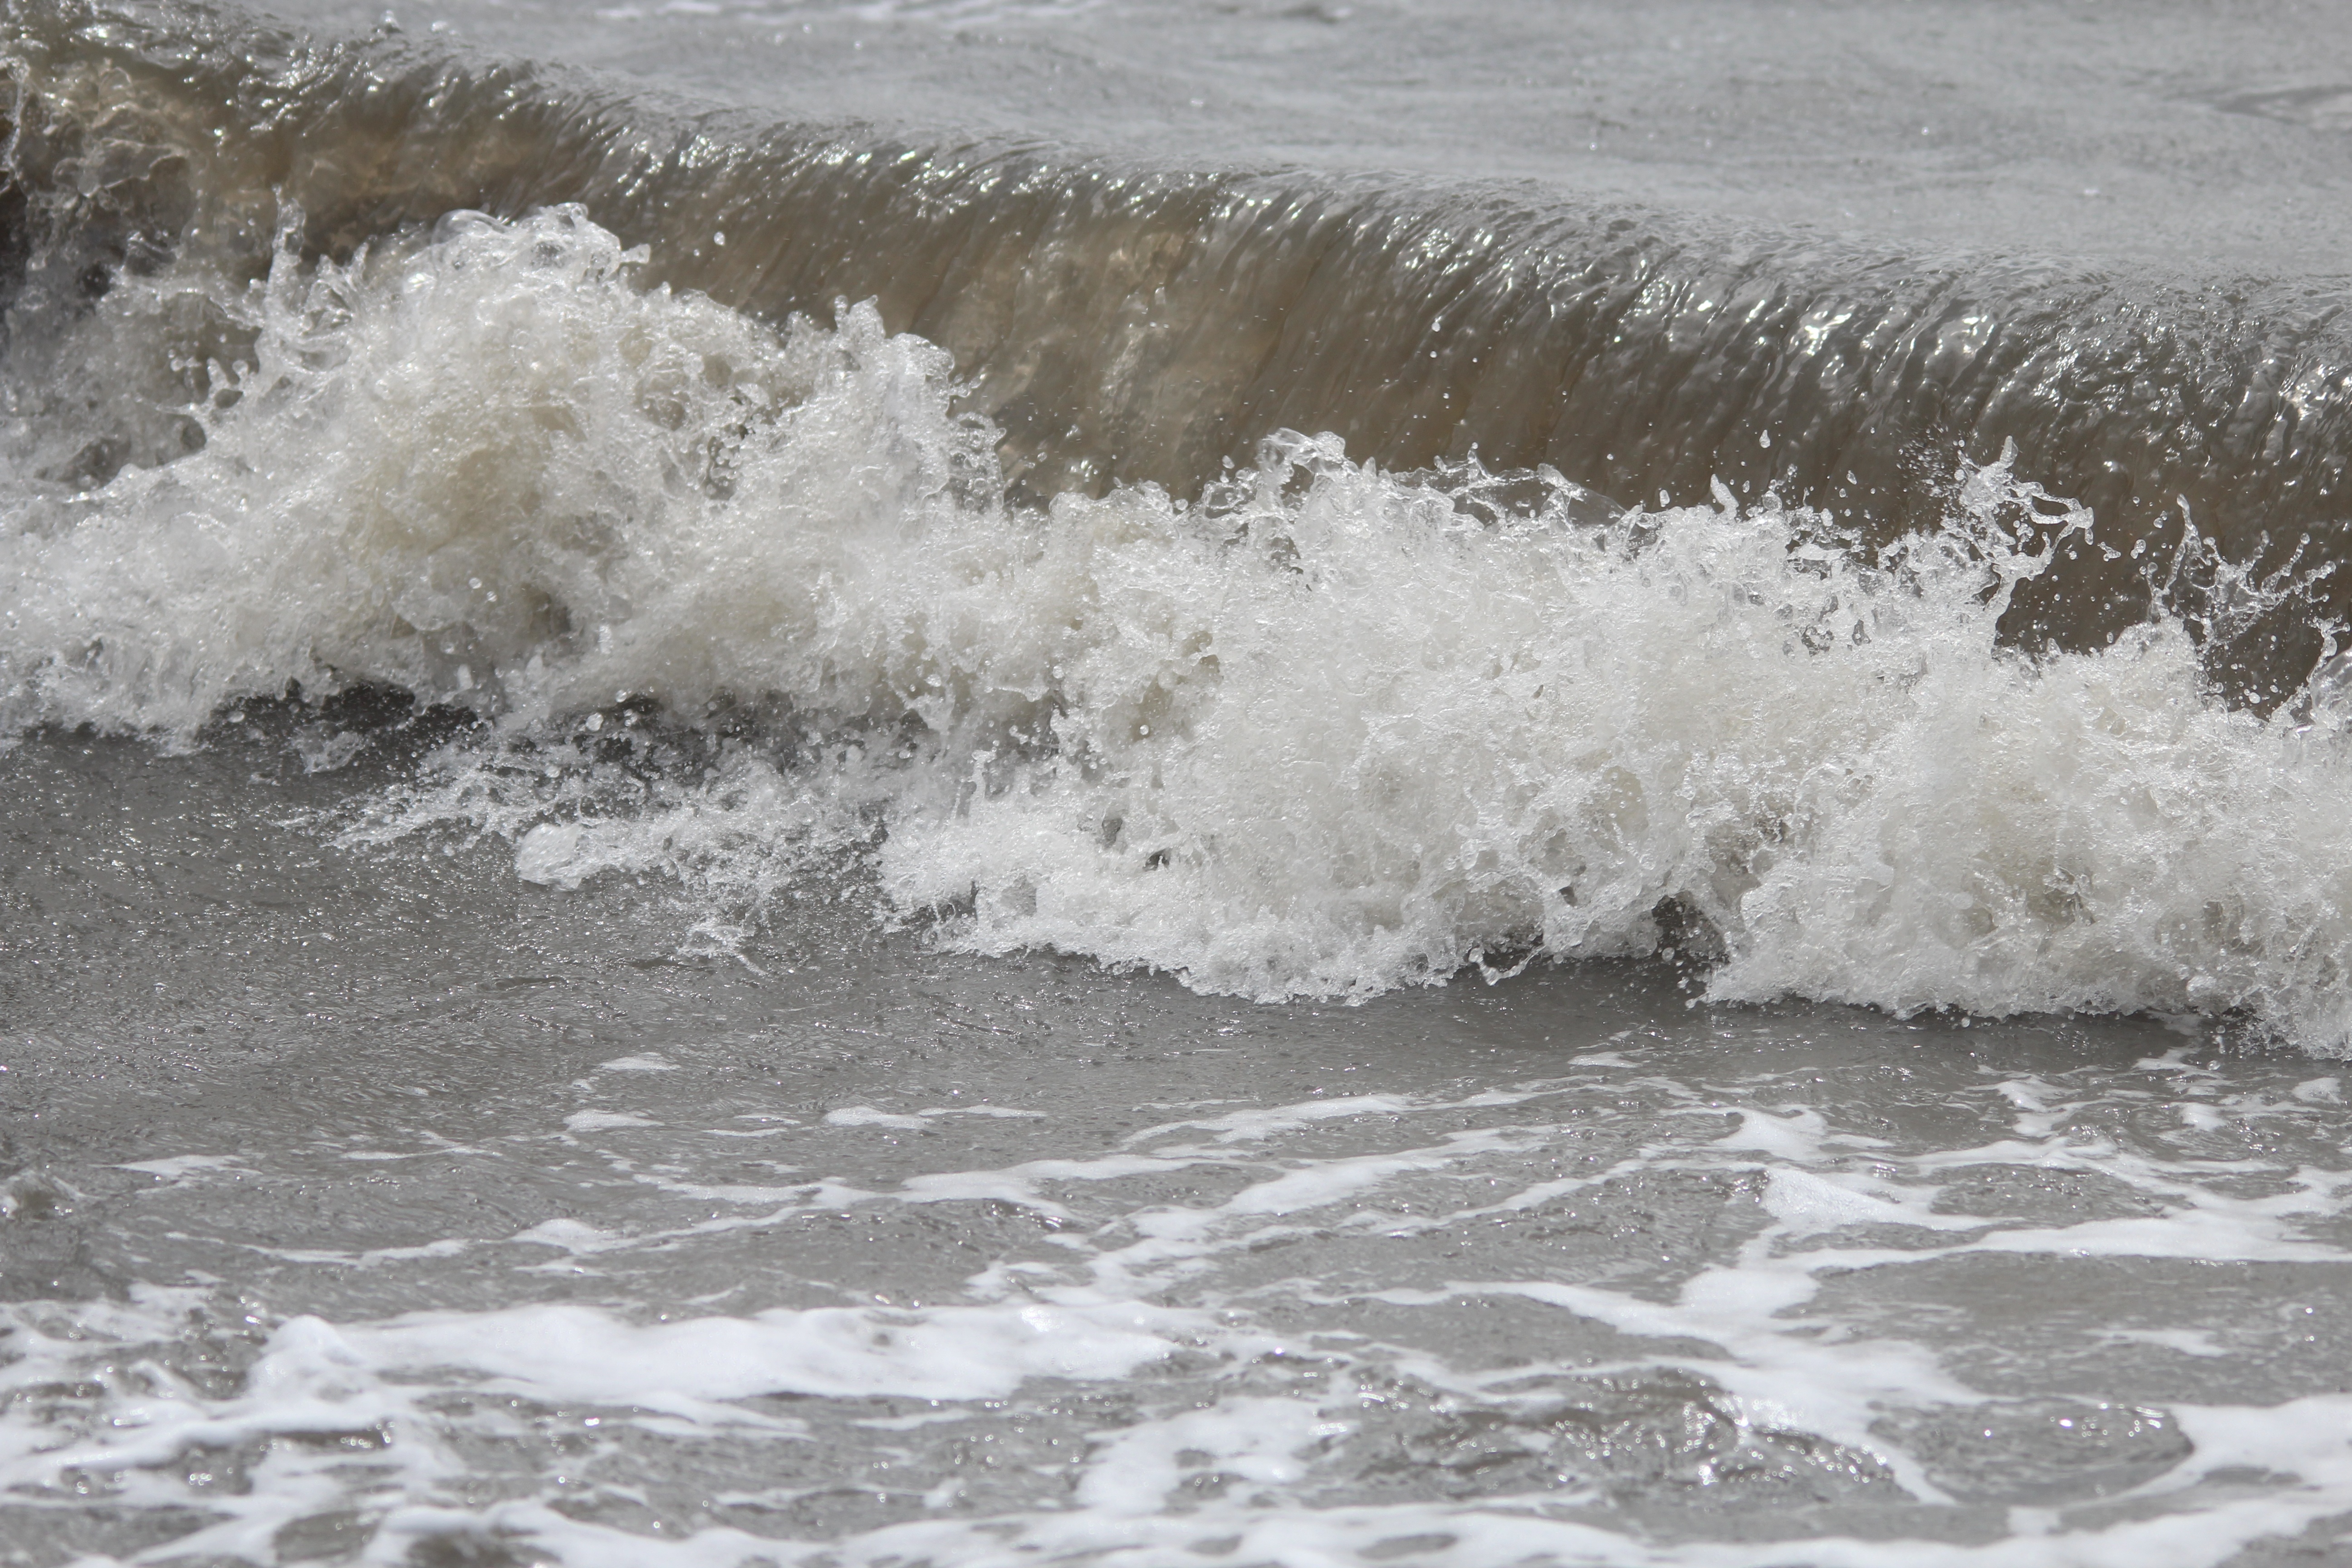
beach, sea, coast, water, ocean, winter, shore, wave, wind, river, surf, spray, weather, rapid, north sea, freezing, wind wave